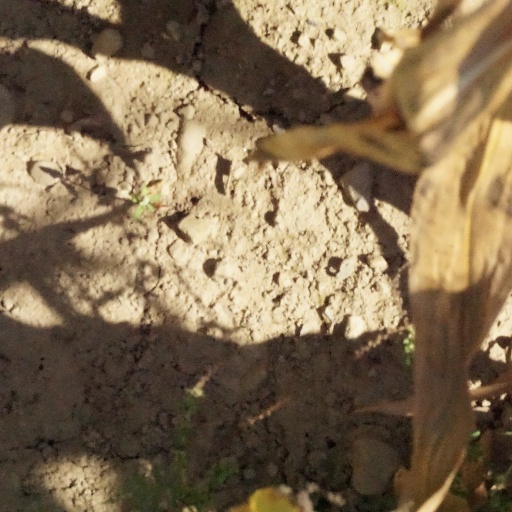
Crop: maize; corn